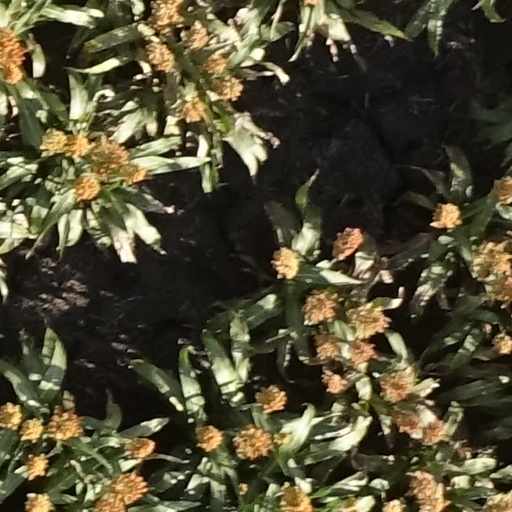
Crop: sorghum